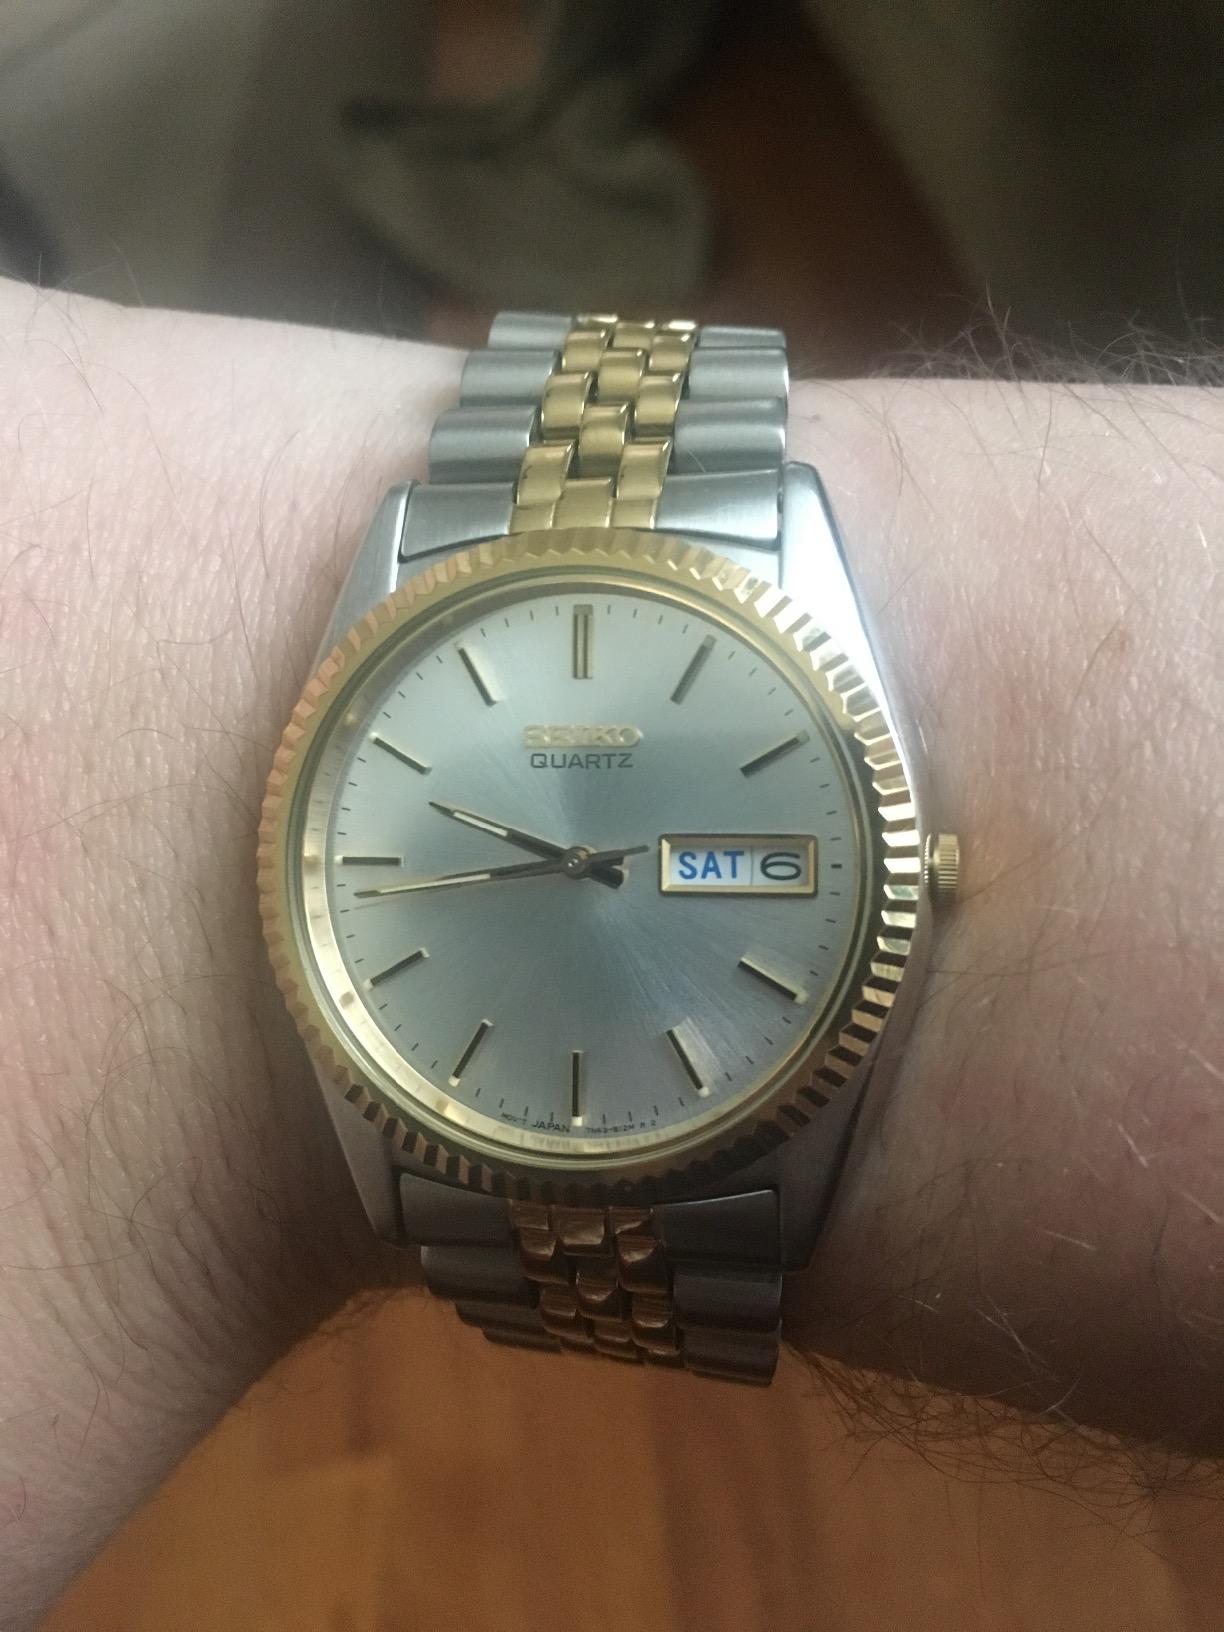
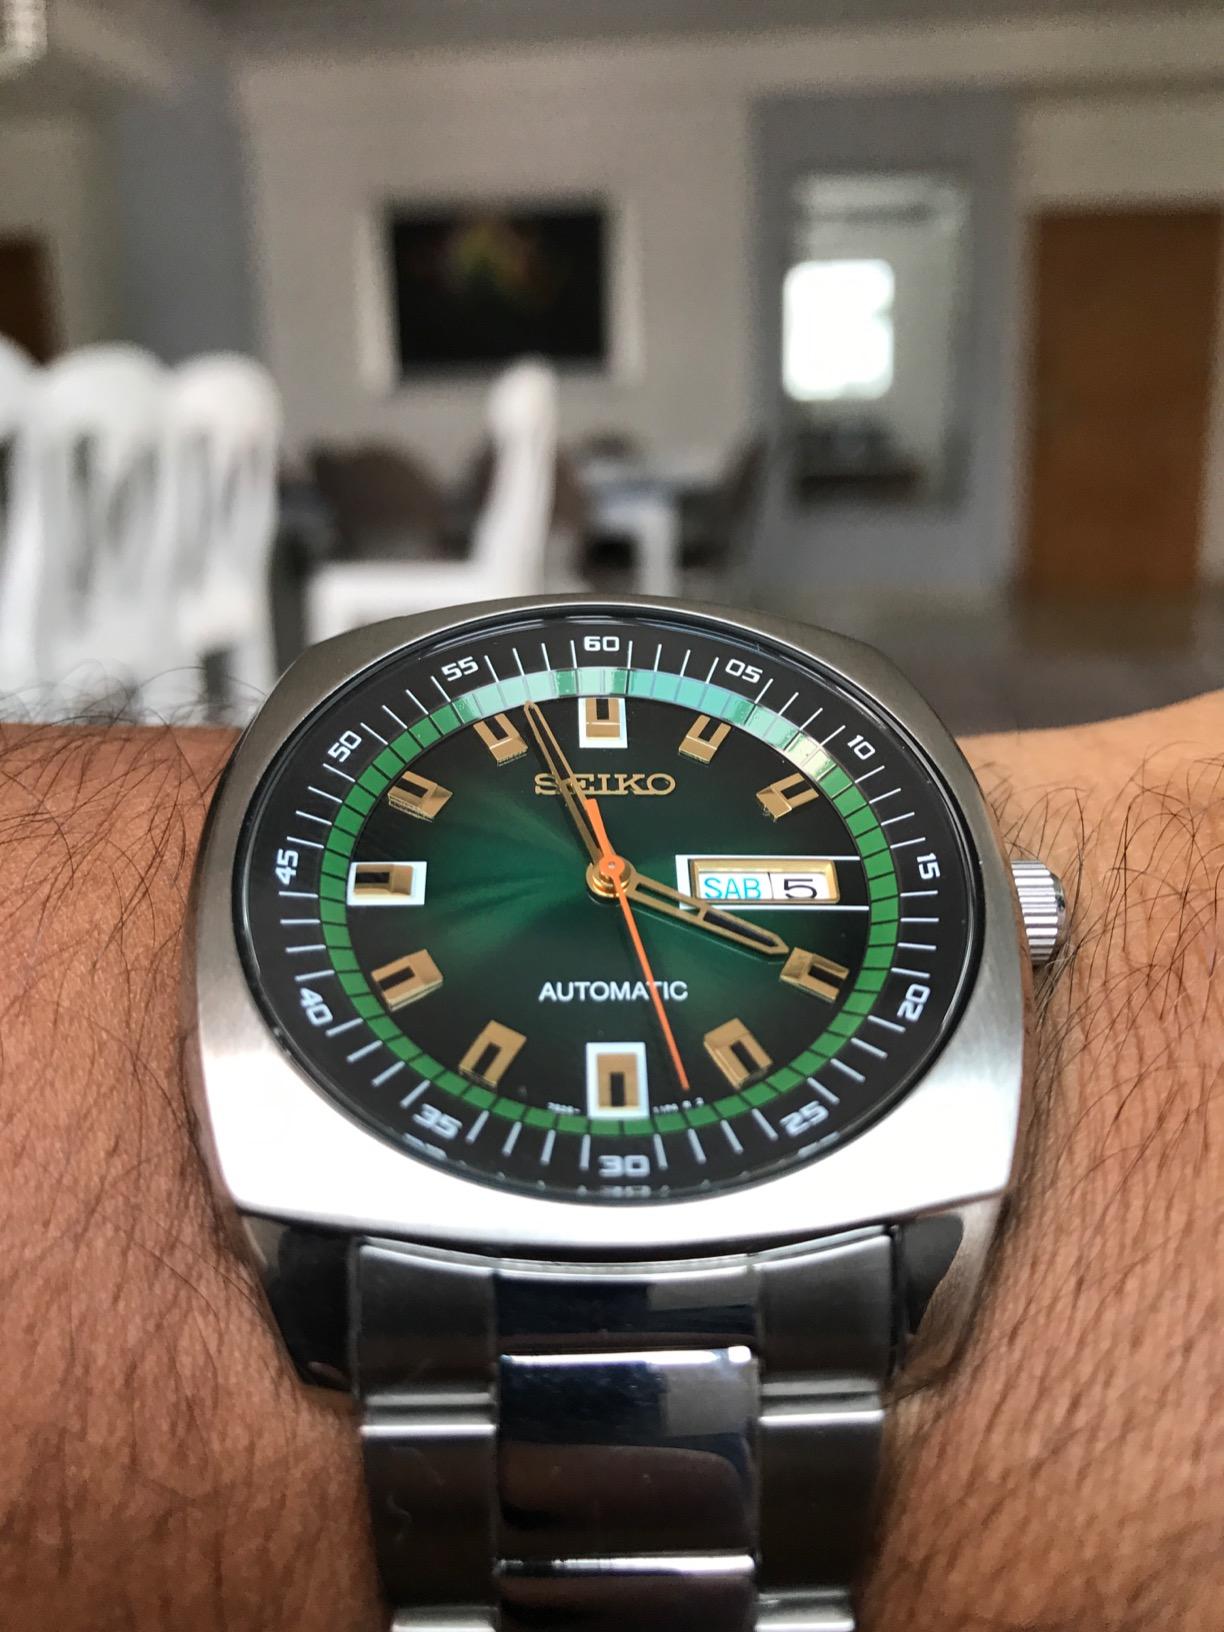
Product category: accessories_watch
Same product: no